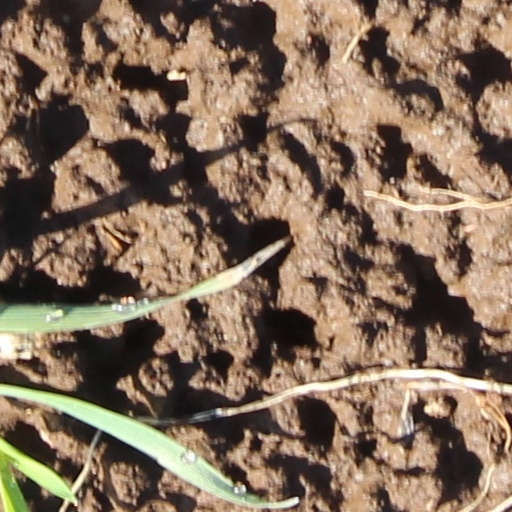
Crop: wheat